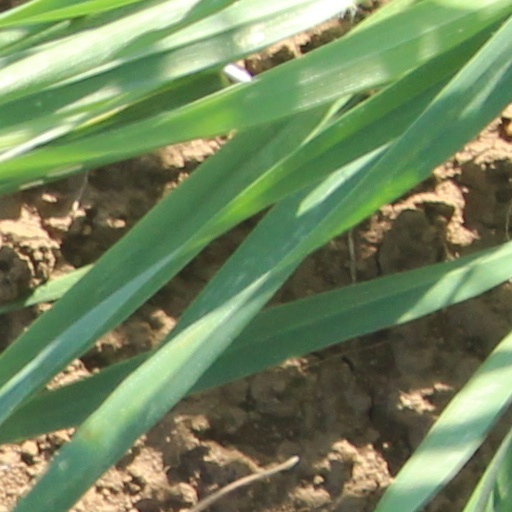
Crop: wheat